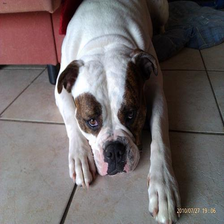
Species: dog
Breed: american bulldog